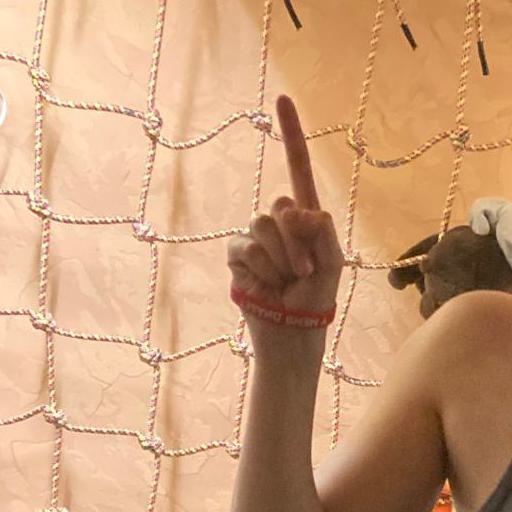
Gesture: one